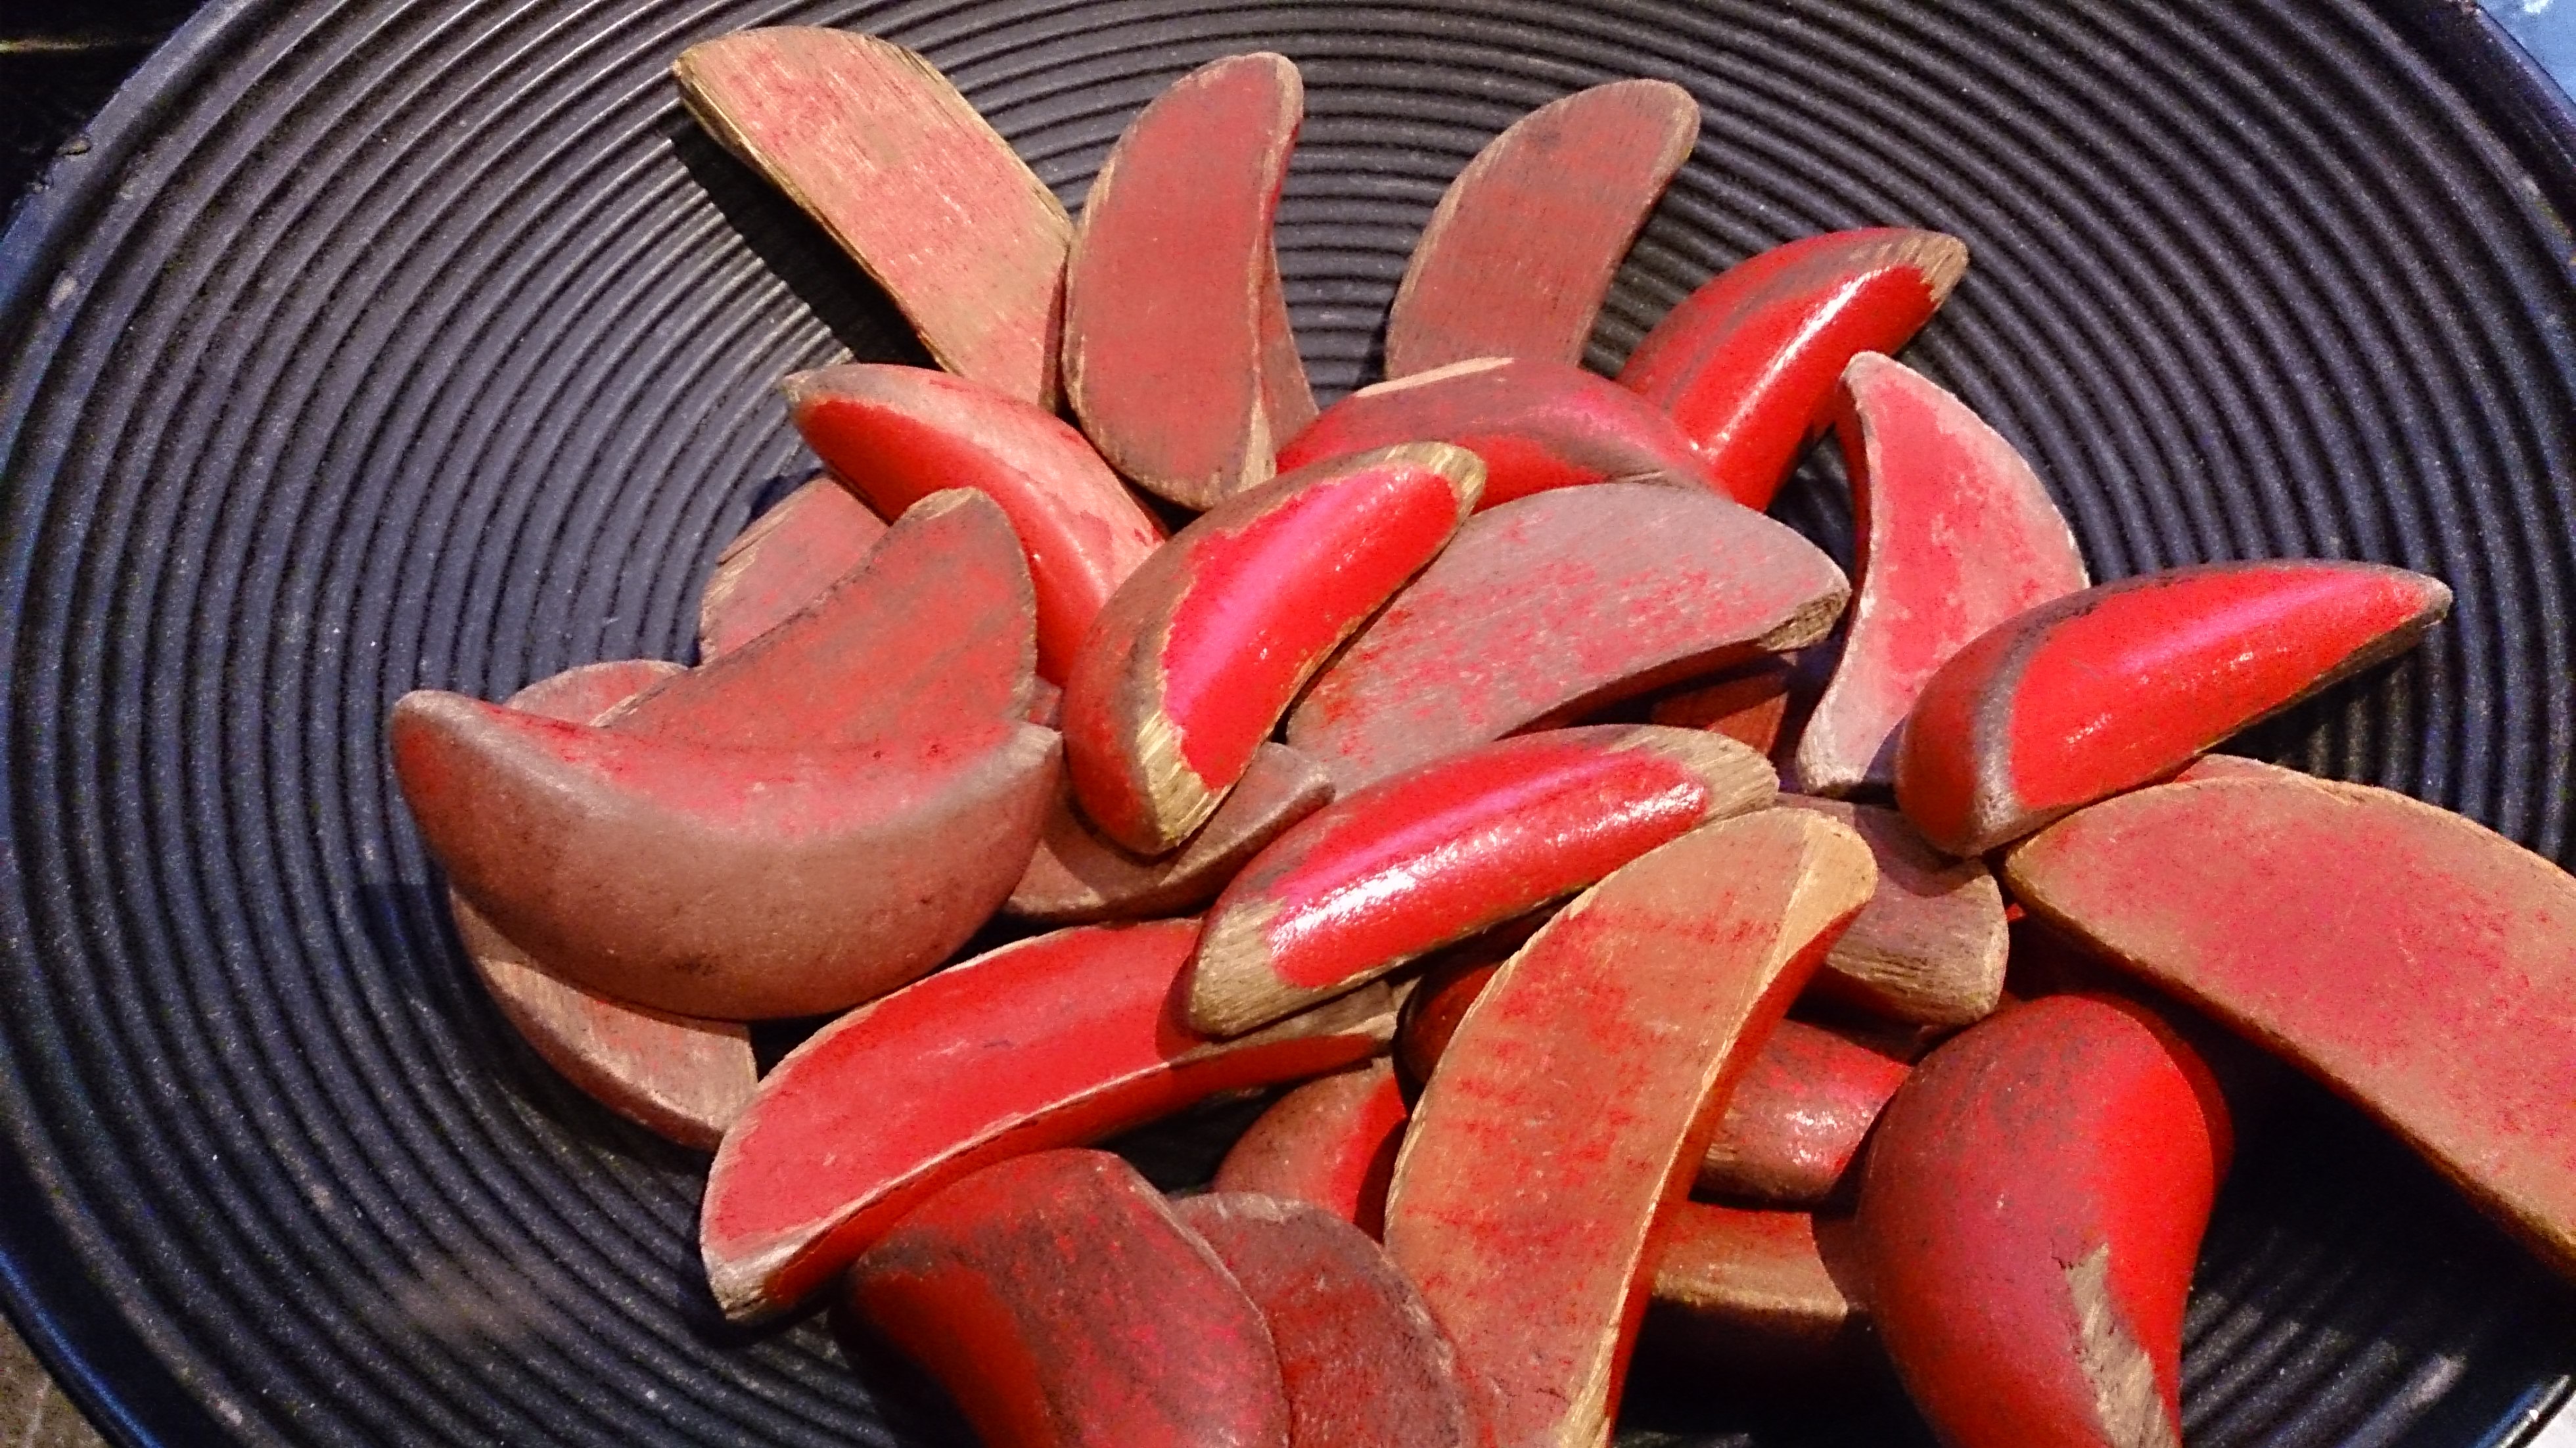
petal, food, red, produce, vegetable, taoism, consult the, three royal canyon ancestral teacher mi o